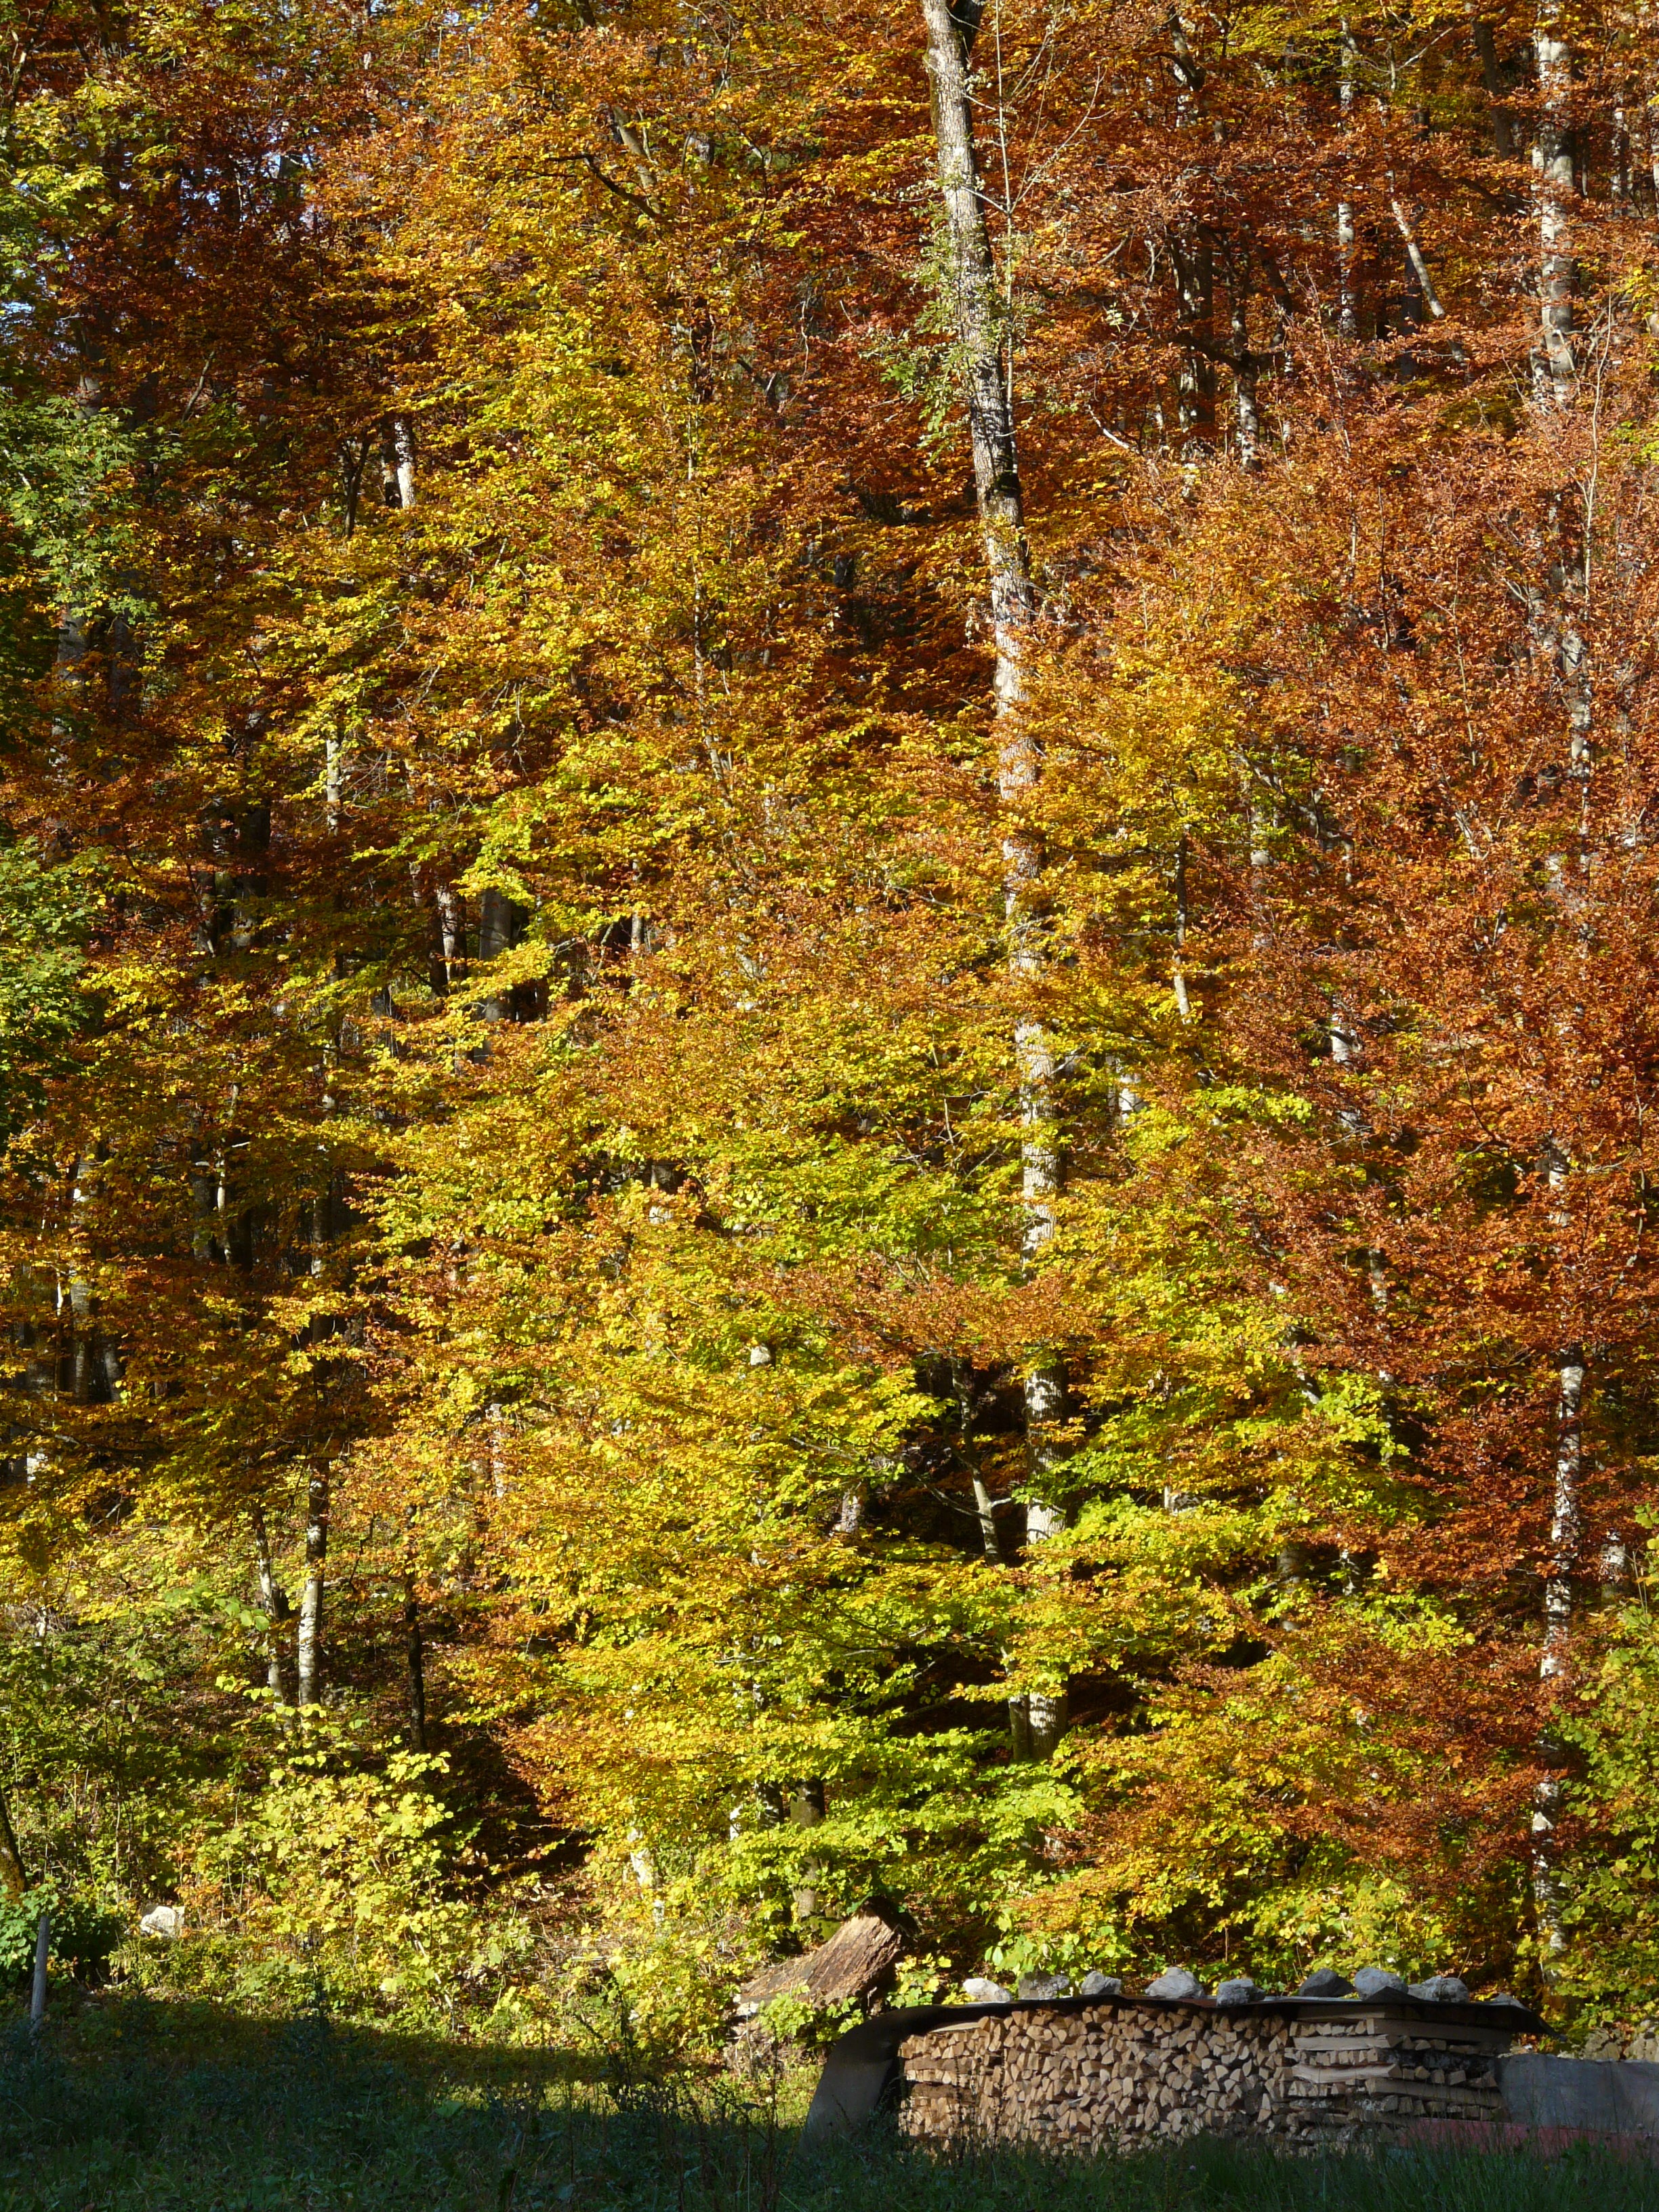
tree, nature, forest, branch, plant, leaf, green, reflection, autumn, botany, stack, season, maple tree, beige, deciduous, woodland, habitat, fall color, autumn forest, autumn colours, holzstapel, natural environment, woody plant, temperate broadleaf and mixed forest, temperate coniferous forest, land plant, wood beige